Wall Street (video game)

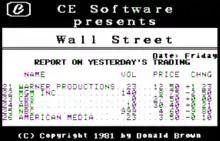

Daniel Hockman reviewed the game for "Computer Gaming World", and stated that: "One of the best features of the game is the ability to list the day's stock quotes on a printer. This has two advantages over viewing the quotes on a CRT. First, you must flip through several "pages" of the daily report to see all the stocks on a CRT. Second, hard copy allows you to get a history on a stock."